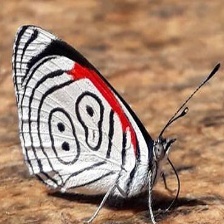
Species: AN 88